Meggernie Castle

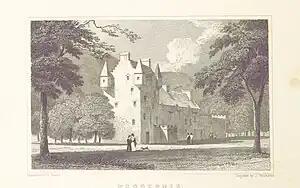
Drawing of Meggernie Castle by Thomas H. Shepherd, 1829

Meggernie Castle is a castle in the heart of Perth and Kinross, in central Scotland. It is located halfway up Glen Lyon, where the river Lyon flows through on its way to join the river Tay, shortly below Loch Tay. From 1920, until his death in 1958 the castle was owned by Sir Ernest Wills, 3rd Baronet JP, CStJ. From 1958, until its sale in 1979, the castle was owned by Sir Ernest's son and successor to the baronetcy; Lt. Col. Sir (Ernest) Edward de Winton-Wills, 4th Baronet of Hazelwood. It is now owned by the Readman family.